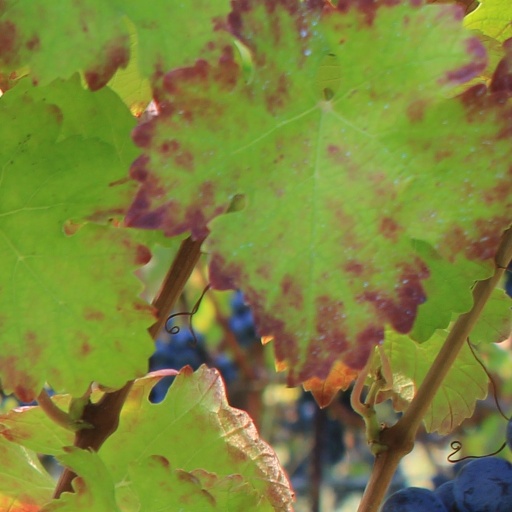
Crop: grape